Pet culture

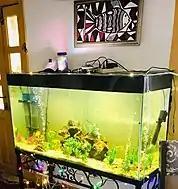
Aquarium that houses exotic pet fishes.

In the United States, an estimate of 11.8 million households who own a pet, own a fish. Humans that rent homes that cannot own dogs and/or cats look towards the option of owning a fish. This could also be true to those who have a serious health issue or extreme asthma. Owning a fish has little evidence of allergies, and overall extremely little danger compared to owning dogs or cats. There are bacterial risks, such as infection, when it comes to fish water, but can be prevented with proper cleaning care. Those that do own a fish with an aquarium believe it has beneficial properties, such as relaxation and a distraction from everyday life.